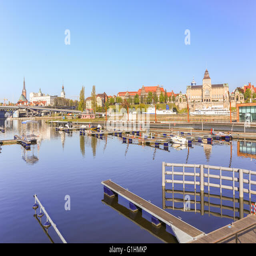
view of the town historical architecture